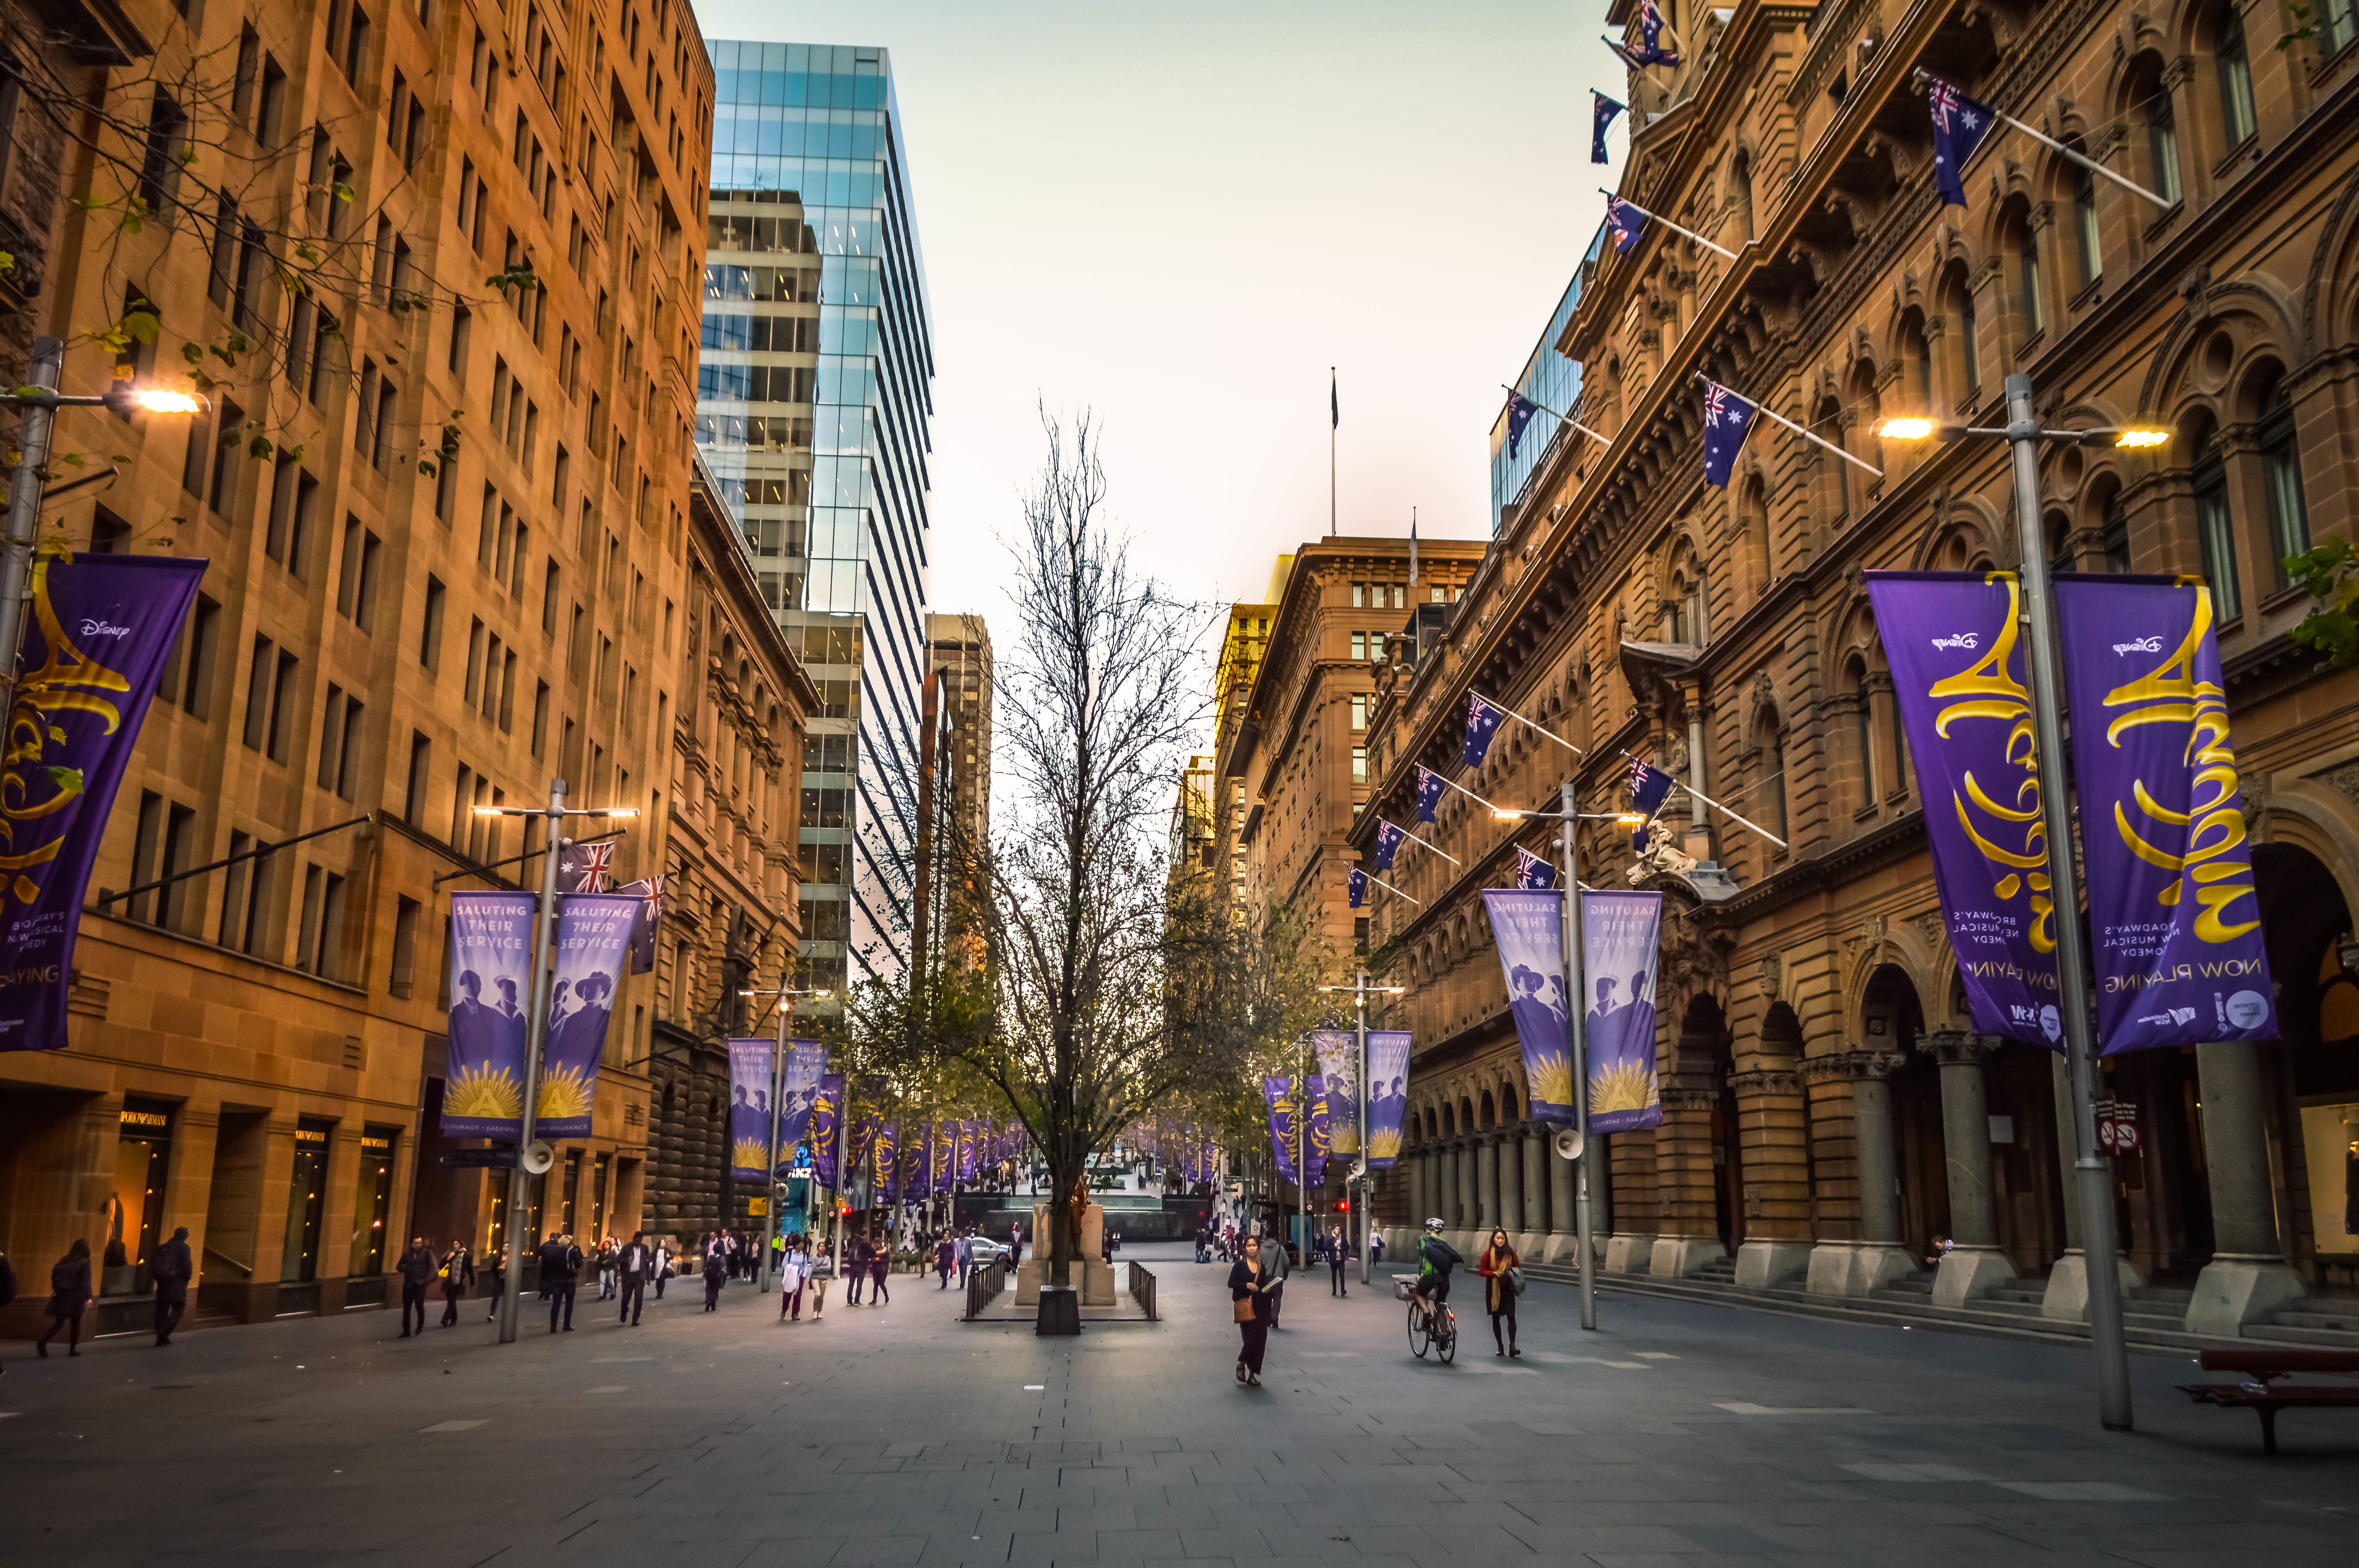
pedestrian, road, street, night, town, city, cityscape, downtown, evening, plaza, landmark, tourism, infrastructure, town square, metropolis, neighbourhood, urban area, human settlement